Carl Kiekhaefer

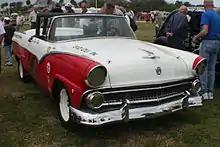
1955 Tim Flock racing car

Kiekhaefer had six drivers race for him during the 45-event season. The drivers had a combined 22 wins, 47 Top-10s, and 23 poles in their 64 races.